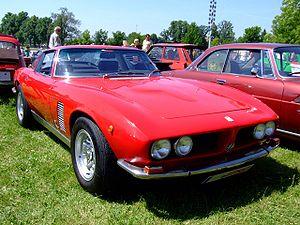
Iso Motors est un constructeur italien d'automobiles et de motocyclettes qui a disparu le 31 décembre 1974. Fondée en 1939 à Gênes sous le nom d'Isothermos par l'ingénieur Renzo Rivolta, cette société, qui fabriquait initialement des radiateurs et des réfrigérateurs, s'est déplacée à Bresso en 1942 puis s'est lancée dans la construction de motocyclettes en 1949. Elle a pris le nom d'Iso Autoveicoli Spa en 1952, d'Iso Rivolta en 1962, puis d'Iso Motors en 1973. À la mort de son fondateur en 1966, c'est son fils Piero qui en a pris les commandes. Après 46 ans de silence, la marque annonce son retour en 2020 avec une production exclusive et très limitée d'un nouveau véhicule, la GTZ.